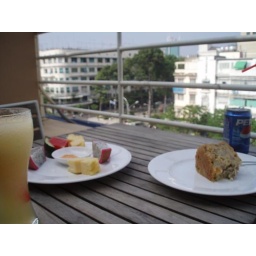
On the right- the most delicious banana cake in the world! (and the only one I've tasted)